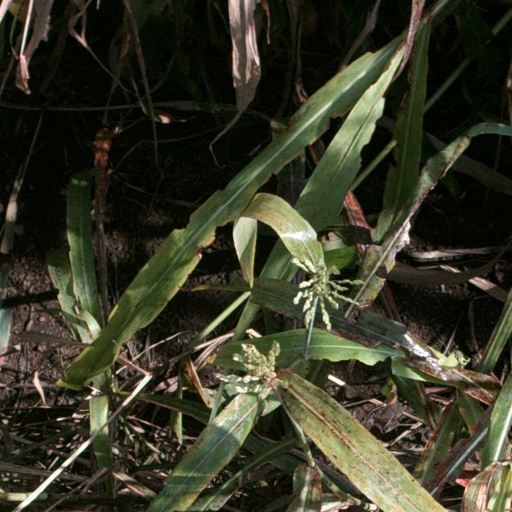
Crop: sorghum